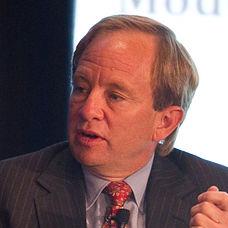
Age: 58